Wave power in the United States

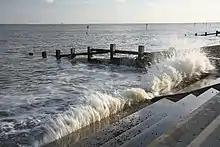
Harnessing the power of the oceans

Wave power in the United States is under development in several locations off the east and west coasts as well as Hawaii. It has moved beyond the research phase and is producing reliable energy for the Grid. Its use to-date has been for situations where other forms of energy production are not economically viable and as such, the power output is currently modest. But major installations are planned to come on-line within the next few years.